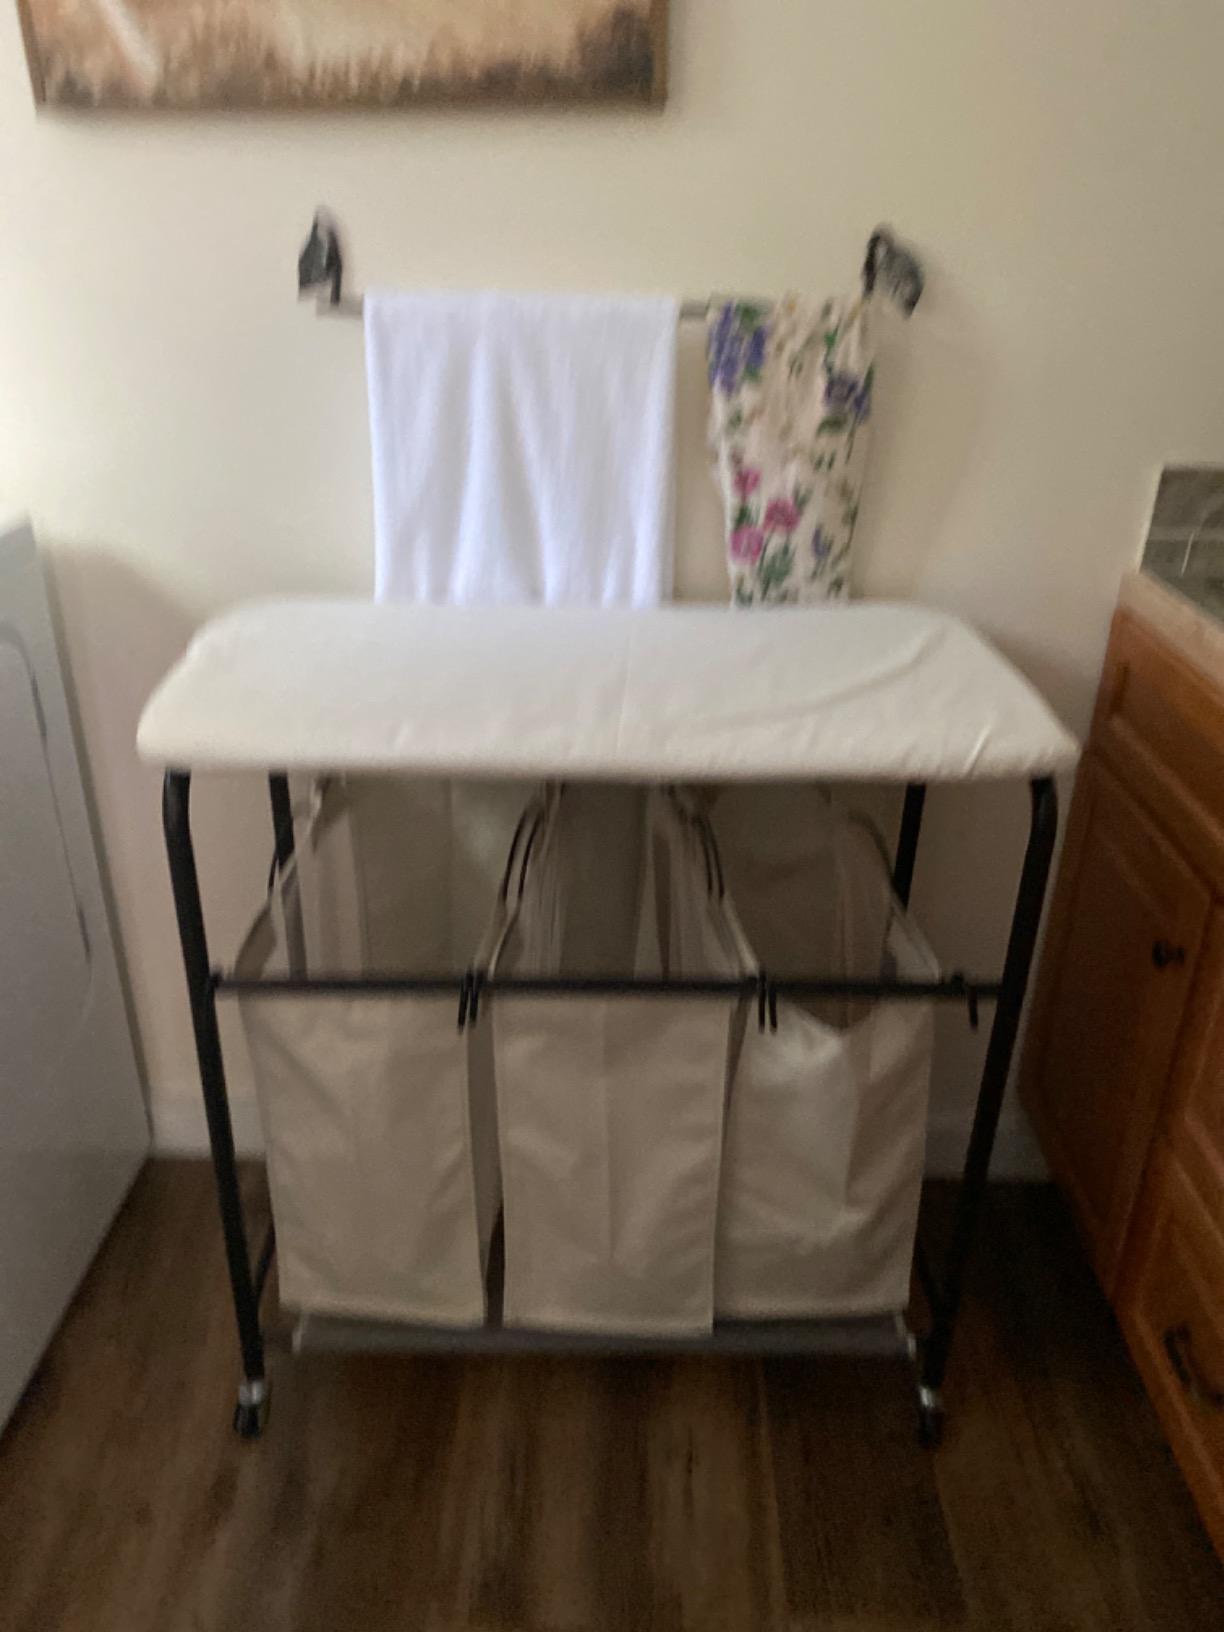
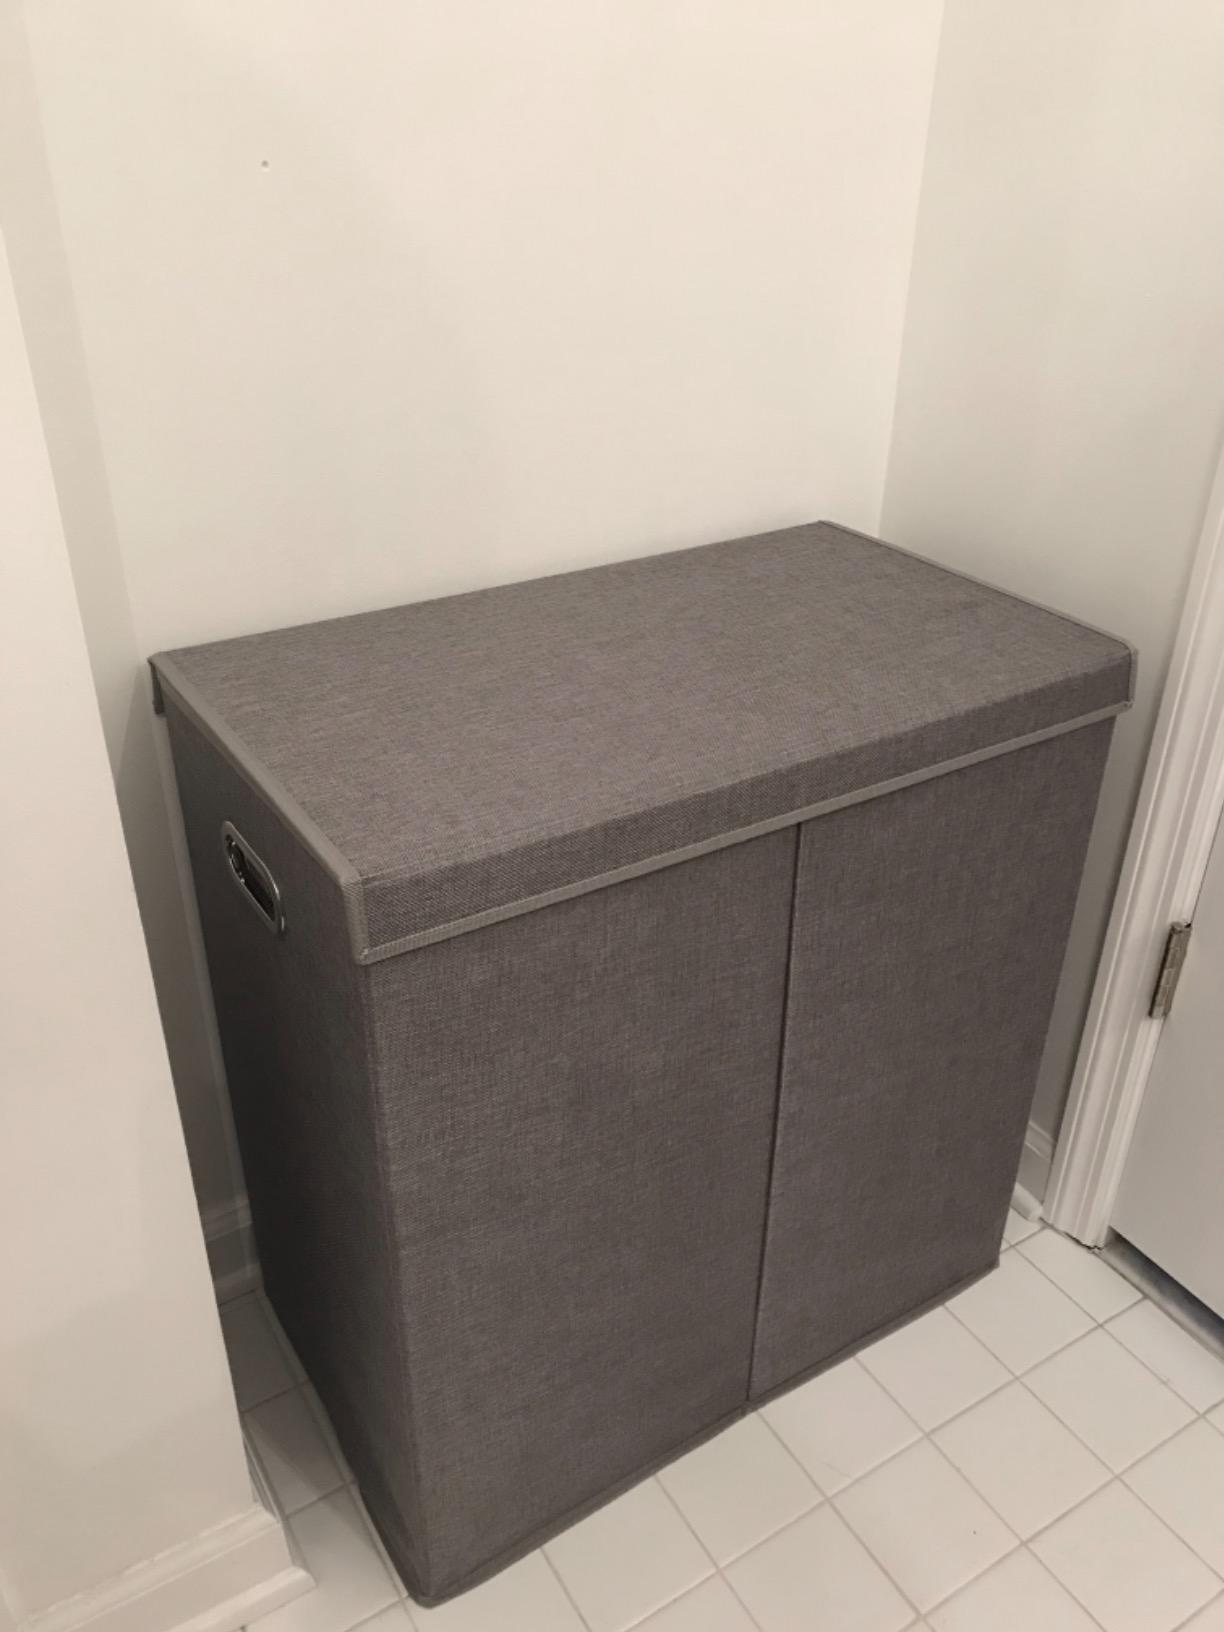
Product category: items_hamper
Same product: no